Ed Holley

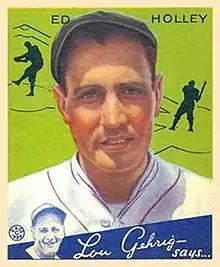
Holley 1934 Goudey baseball card

Edward Edgar Holley (July 23, 1899 – October 26, 1986) was a professional baseball pitcher. He played four seasons in Major League Baseball with the Chicago Cubs in 1928 and the Philadelphia Phillies and Pittsburgh Pirates 1932–34, in the National League. Holley pitched with a sidearm delivery.